German Wirehaired Pointer

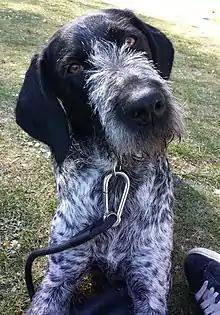
Female Drahthaar

The German Wirehaired Pointer is a well muscled, medium to large-sized dog of distinctive appearance. Balanced in size and sturdily built, the breed's most distinguishing characteristics are its weather resistant, wire-like coat and its facial furnishings. Typically pointer in character and style, the German Wirehaired Pointer (GWP) is an intelligent, energetic and determined hunter. The tail is typically docked to two-fifths of the natural length. In countries where docking is prohibited the tail should be of sufficient length to reach down to the hocks. Like all German pointers, they have webbed feet. This dog can have a similar appearance and therefore is sometimes confused with the Spinone Italiano, Český Fousek, or Wirehaired Pointing Griffon.